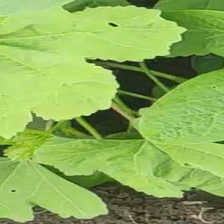
Weed species: Little_Mallow(Malva parviflora)